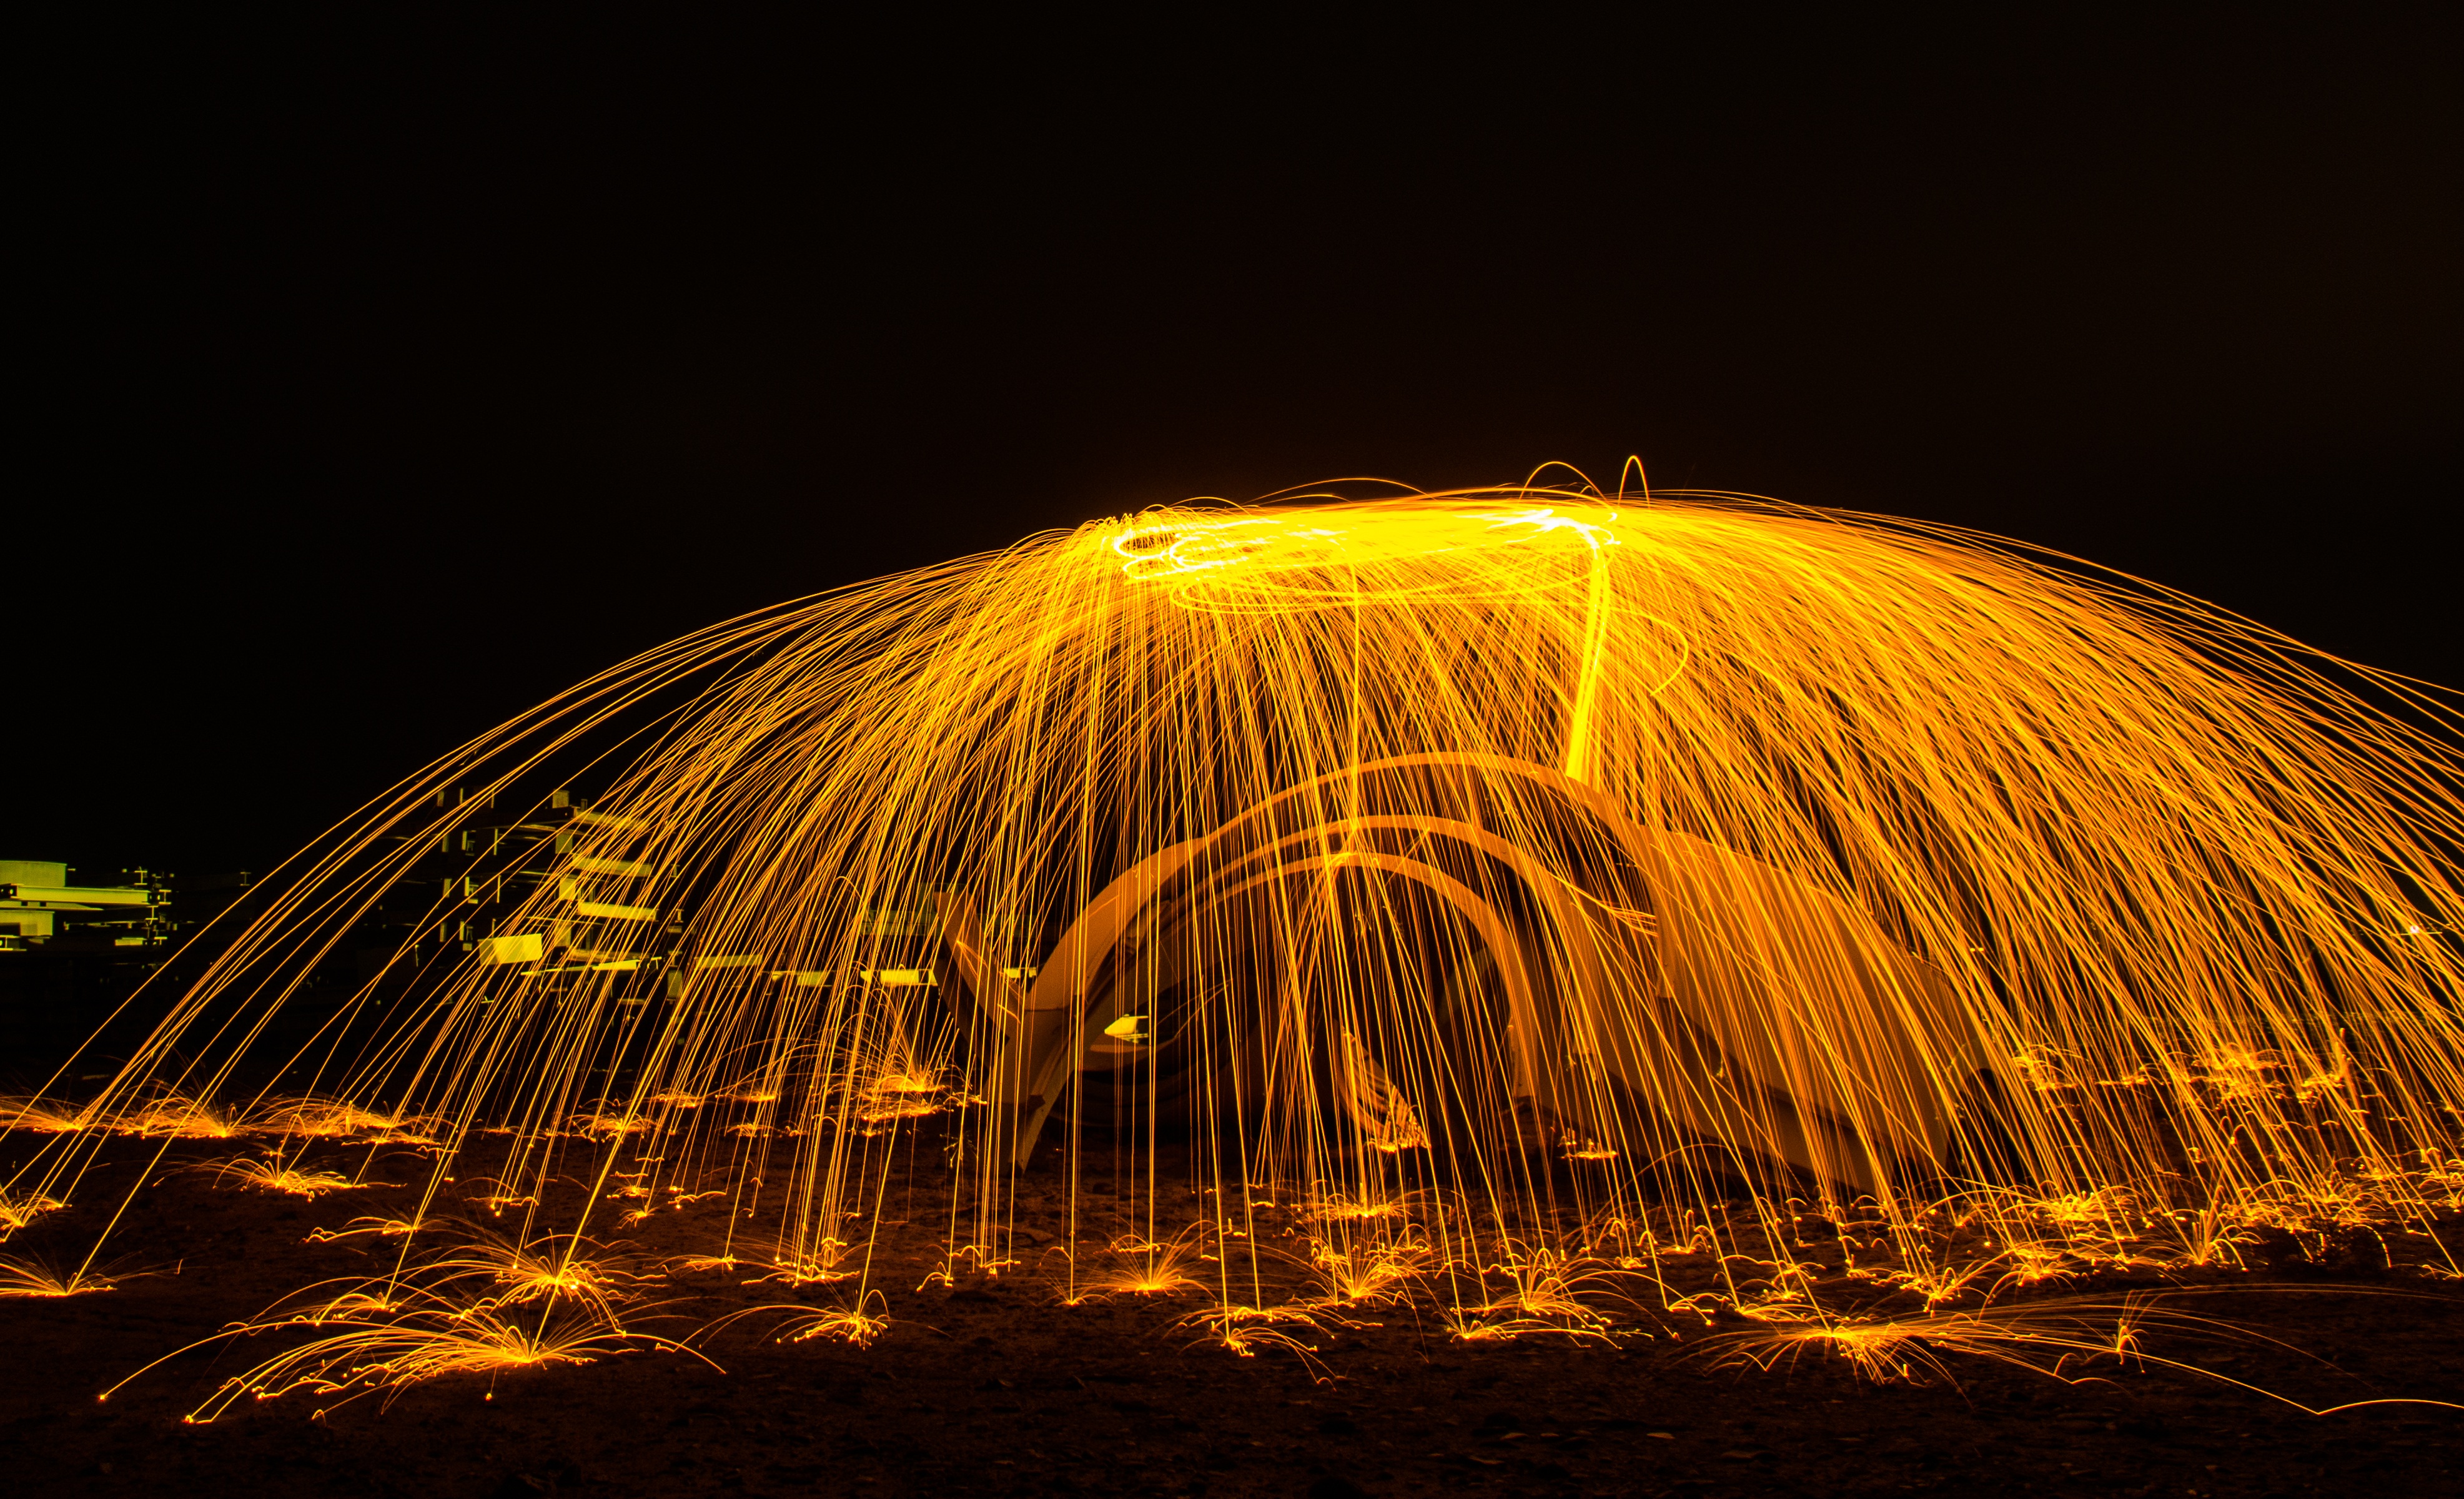
light, sky, night, evening, color, darkness, yellow, lighting, light painting, sparks, water feature